Mystic Hot Springs

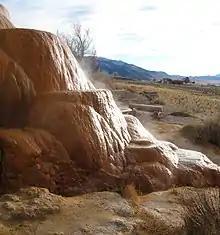
Main Springs at Mystic Hot Springs, December 2010

The hot mineral springs were used by the local indigenous peoples including the Ute, Piute, Shoshone and their ancestors. Early settlers used the springs later, as they were a stop on the Old Spanish Trail. In 1886, Thomas Cooper and his family homesteaded the land on which the springs are located. In 1905 the Coopers built a bathhouse. Later the property was developed to include a dance hall and cabins. In 1930, a Mr. Farnsworth purchased the property and led the house band during events in the dance hall. In the 1970s the structures were renovated, and in 1995, the name was changed from Monroe Hot Springs to Mystic Hot Springs. Mike Ginsburg purchased the property in 1996, and the tradition of music concerts continued at the springs.